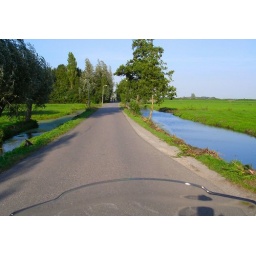
In the polder villages, you can still see old people walking around in klompjes, the dutch wooden shoes.